As the crow flies

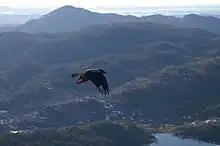
A crow flying across the terrain

The expression as the crow flies (or alternatively as the bird flies) is an idiom for the most direct path between two points.